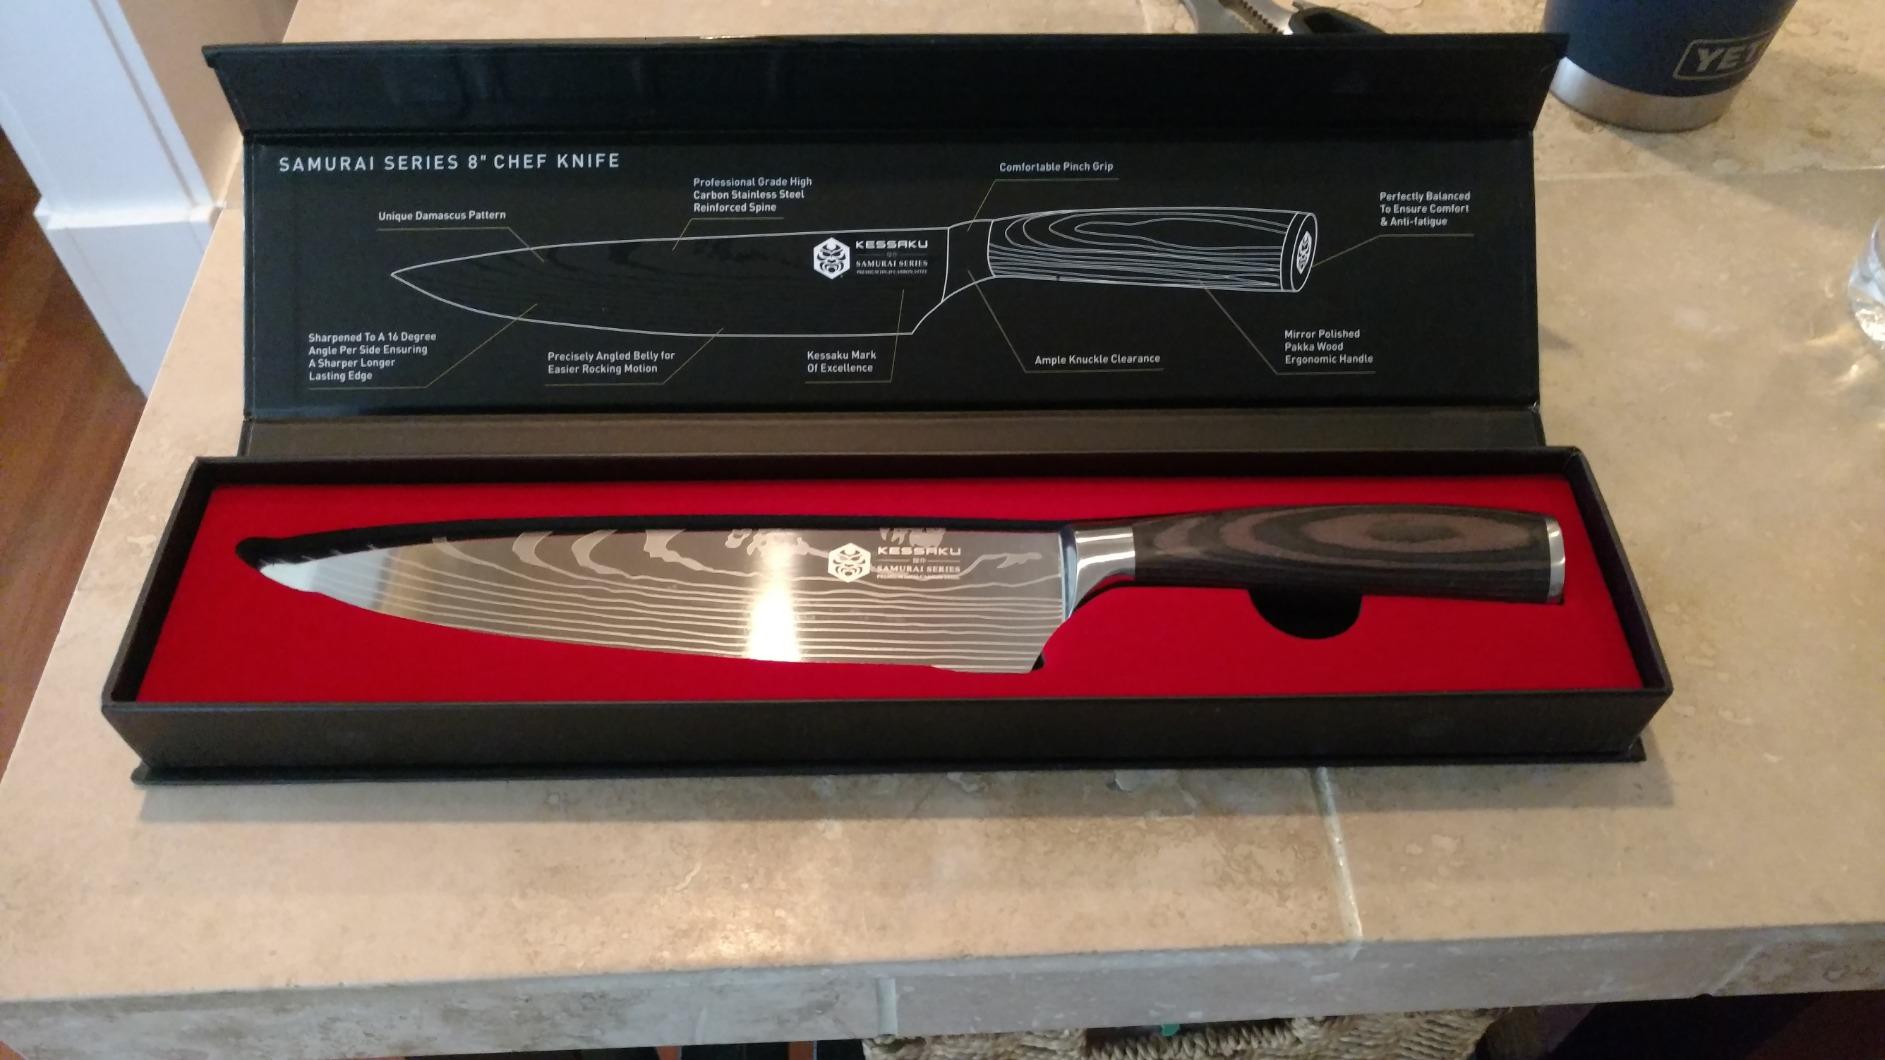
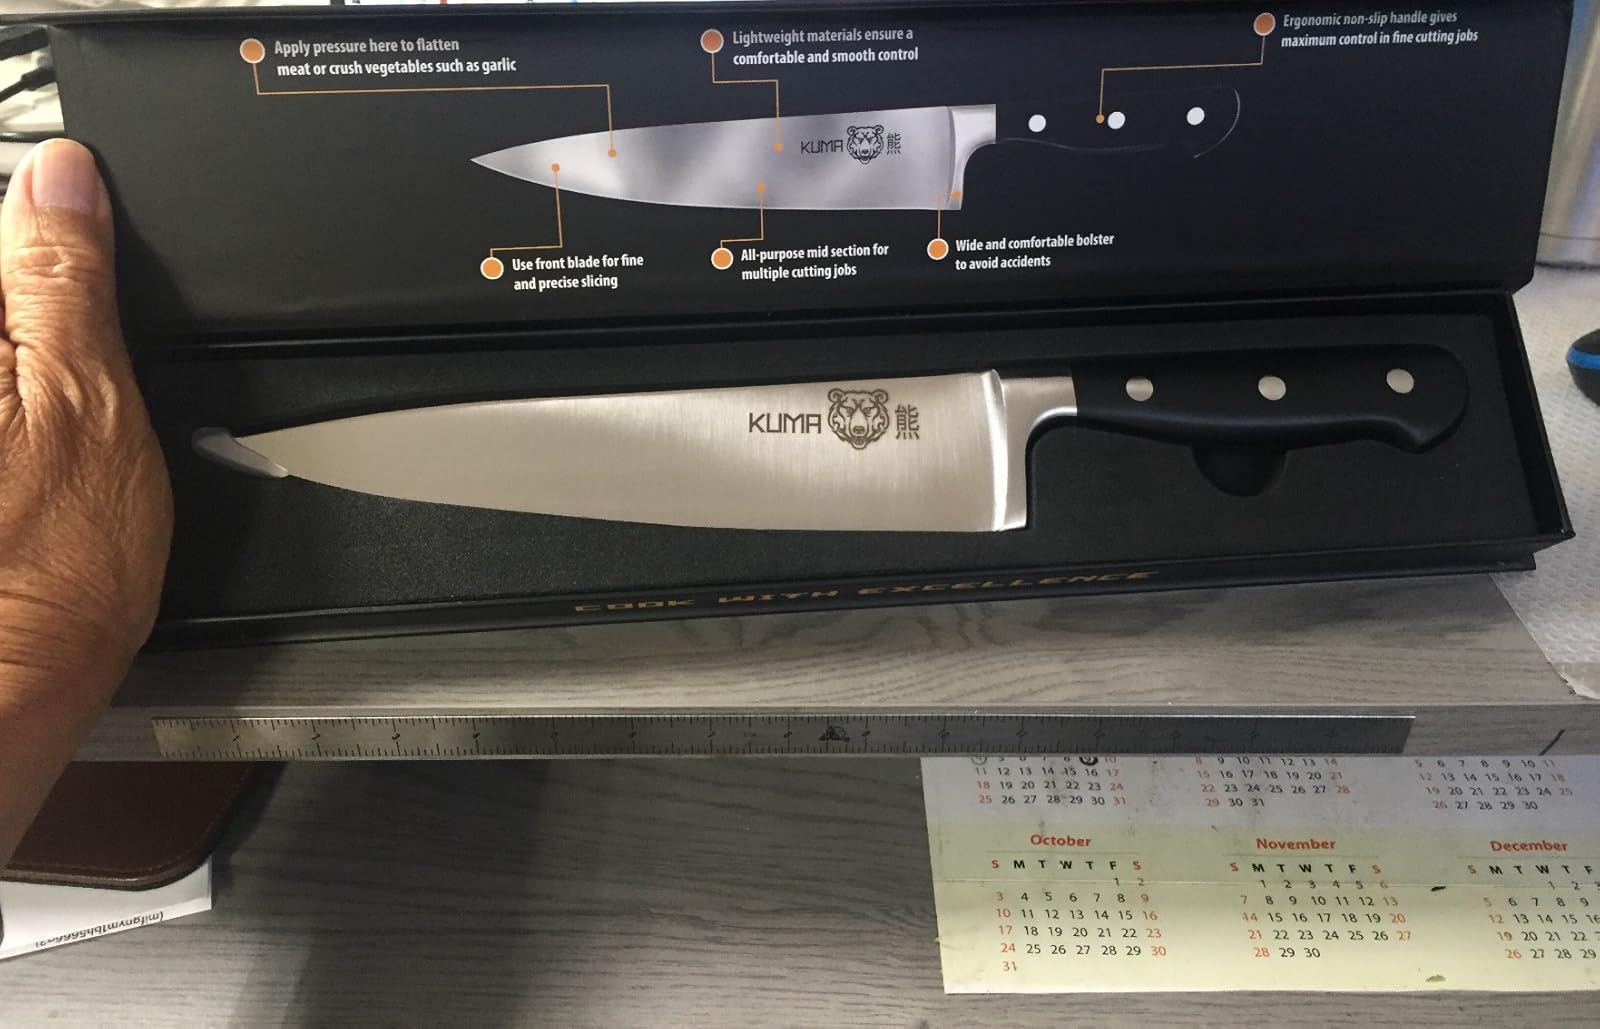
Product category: items_knife
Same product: no